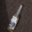
Label: bottle